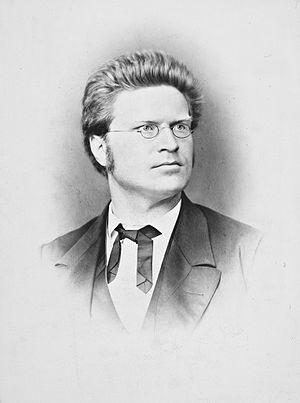
Bjørnstjerne Martinus Bjørnson est un romancier et dramaturge norvégien.